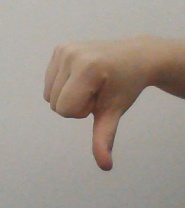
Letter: waw